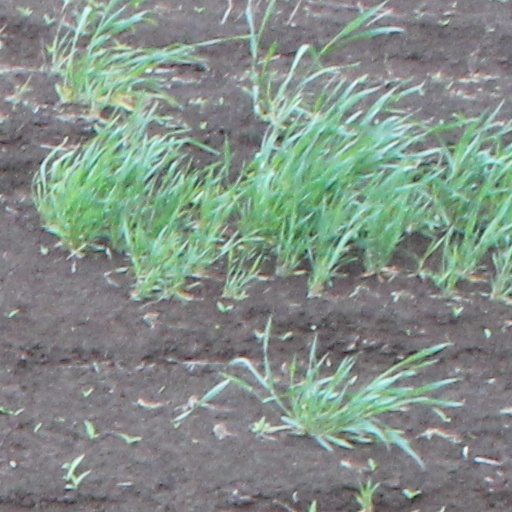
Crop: wheat